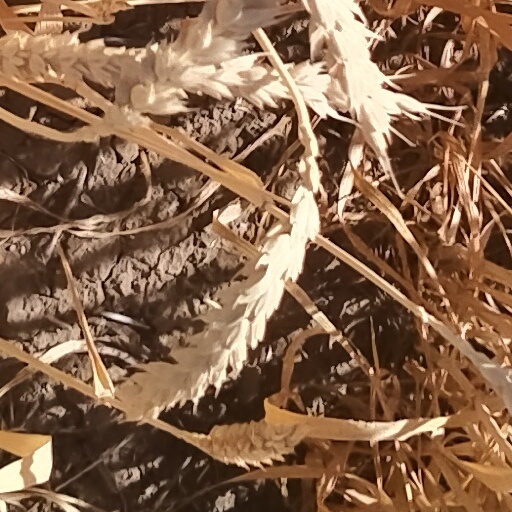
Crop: wheat